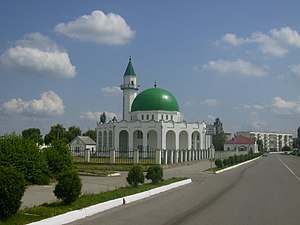
Nartkala
Moske i Nartkala
Nartkala er en by i Republikken Kabardino-Balkaria i Rusland. Den ligger 25 km nordøst for Naltsjik. Den har et areal på 5 km² og 33.362 indbyggere, og ligger i en højde på 290 moh.